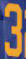
Number: 3